Chytridiomycosis

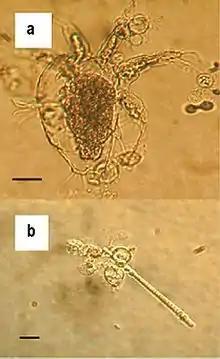
Zoosporangia of "Batrachochytrium dendrobatidis" strain 98-1810/3 visible as transparent spherical bodies growing in lake water on (a) freshwater arthropod and (b) algae

The use of antifungals and heat-induced therapy has been suggested as a treatment of "B. dendrobatidis." However, some of these antifungals may cause adverse skin effects on certain species of frogs, and although they are used to treat species that are infected by chytridiomycosis, the infection is never fully eradicated. A study done by Rollins-Smith and colleagues suggests that itraconazole is the antifungal of choice when it comes to treatment of Bd.